Pinkenba War Memorial

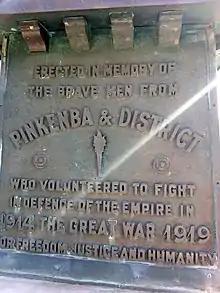
Commemorating the servicemen from the district

During WWI, the Pinkenba wharves were the point of embarkation for many Australian troops, including members of the Australian Light Horse. Pupils from the local school visited the wharves to farewell soldiers from the district. The Pinkenba War Memorial records the names of 42 men who enlisted, eight of whom are listed as fallen.